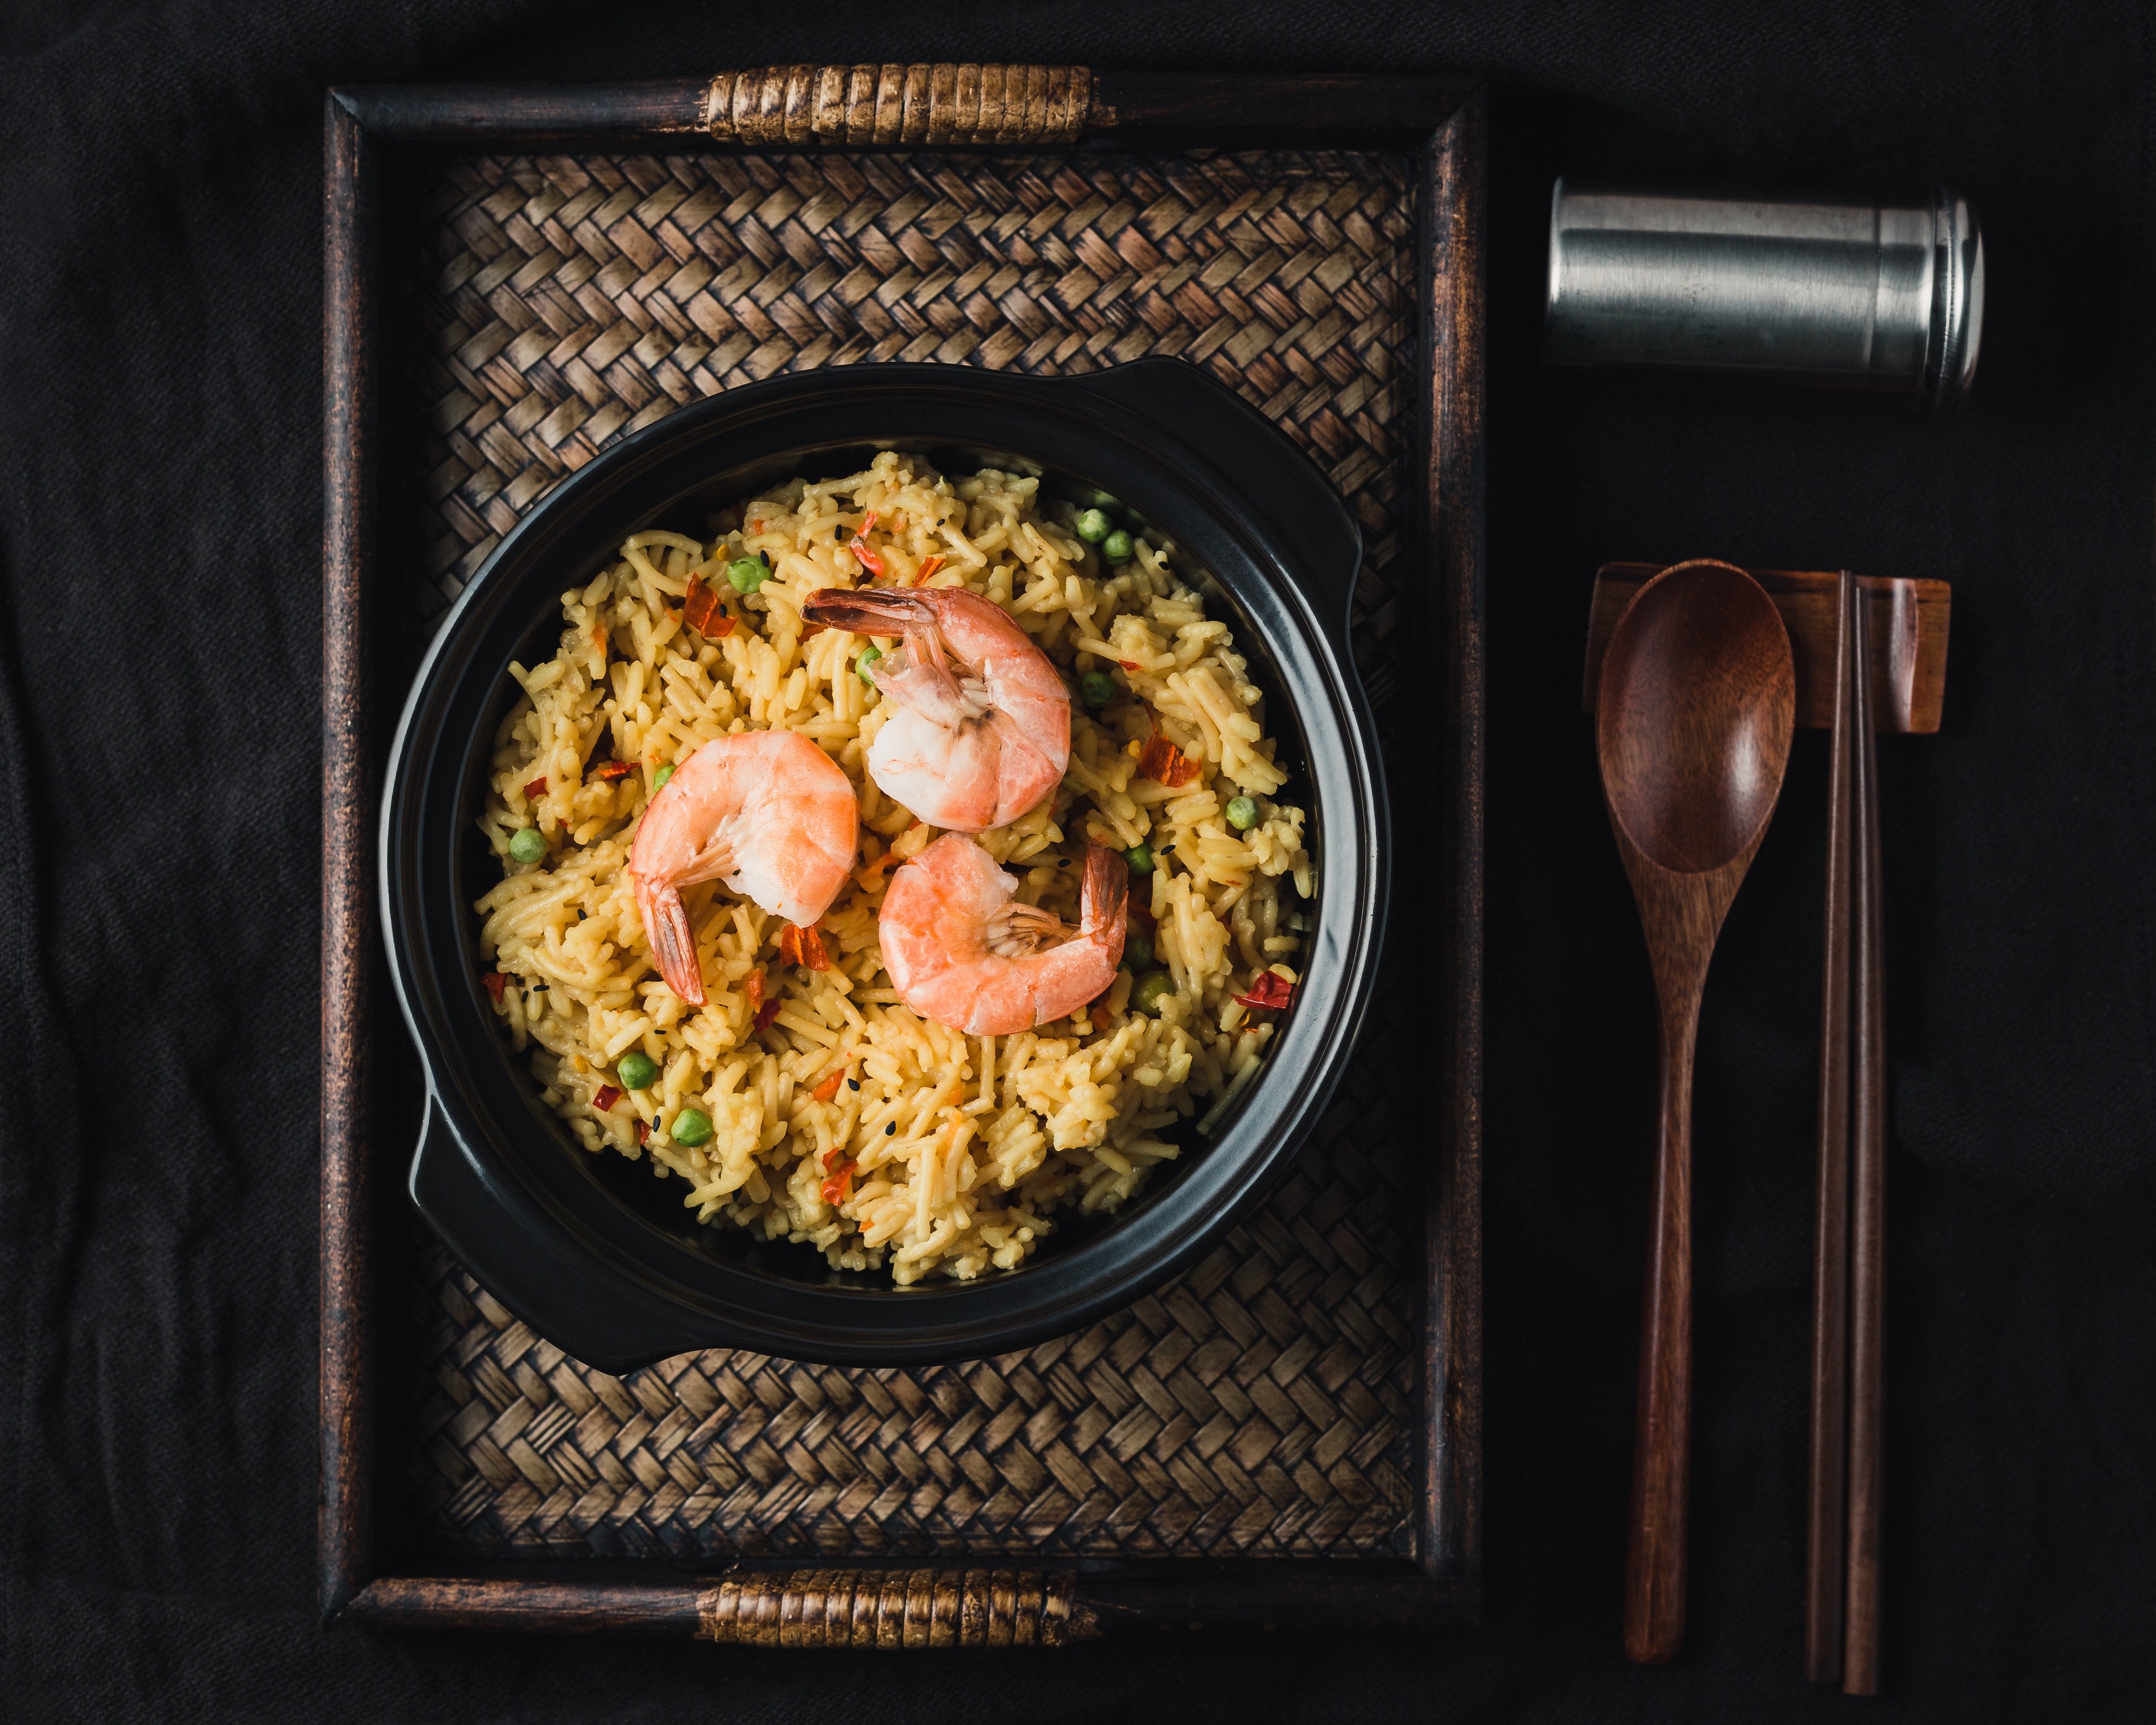
dish, cuisine, food, rice, thai fried rice, ingredient, fried rice, Arroz a la valenciana, jambalaya, biryani, saffron rice, pilaf, recipe, risotto, arroz con pollo, scampi, seafood, nasi goreng, produce, thai food, couscous, meat, paella, shrimp, spanish cuisine, chinese food, tableware